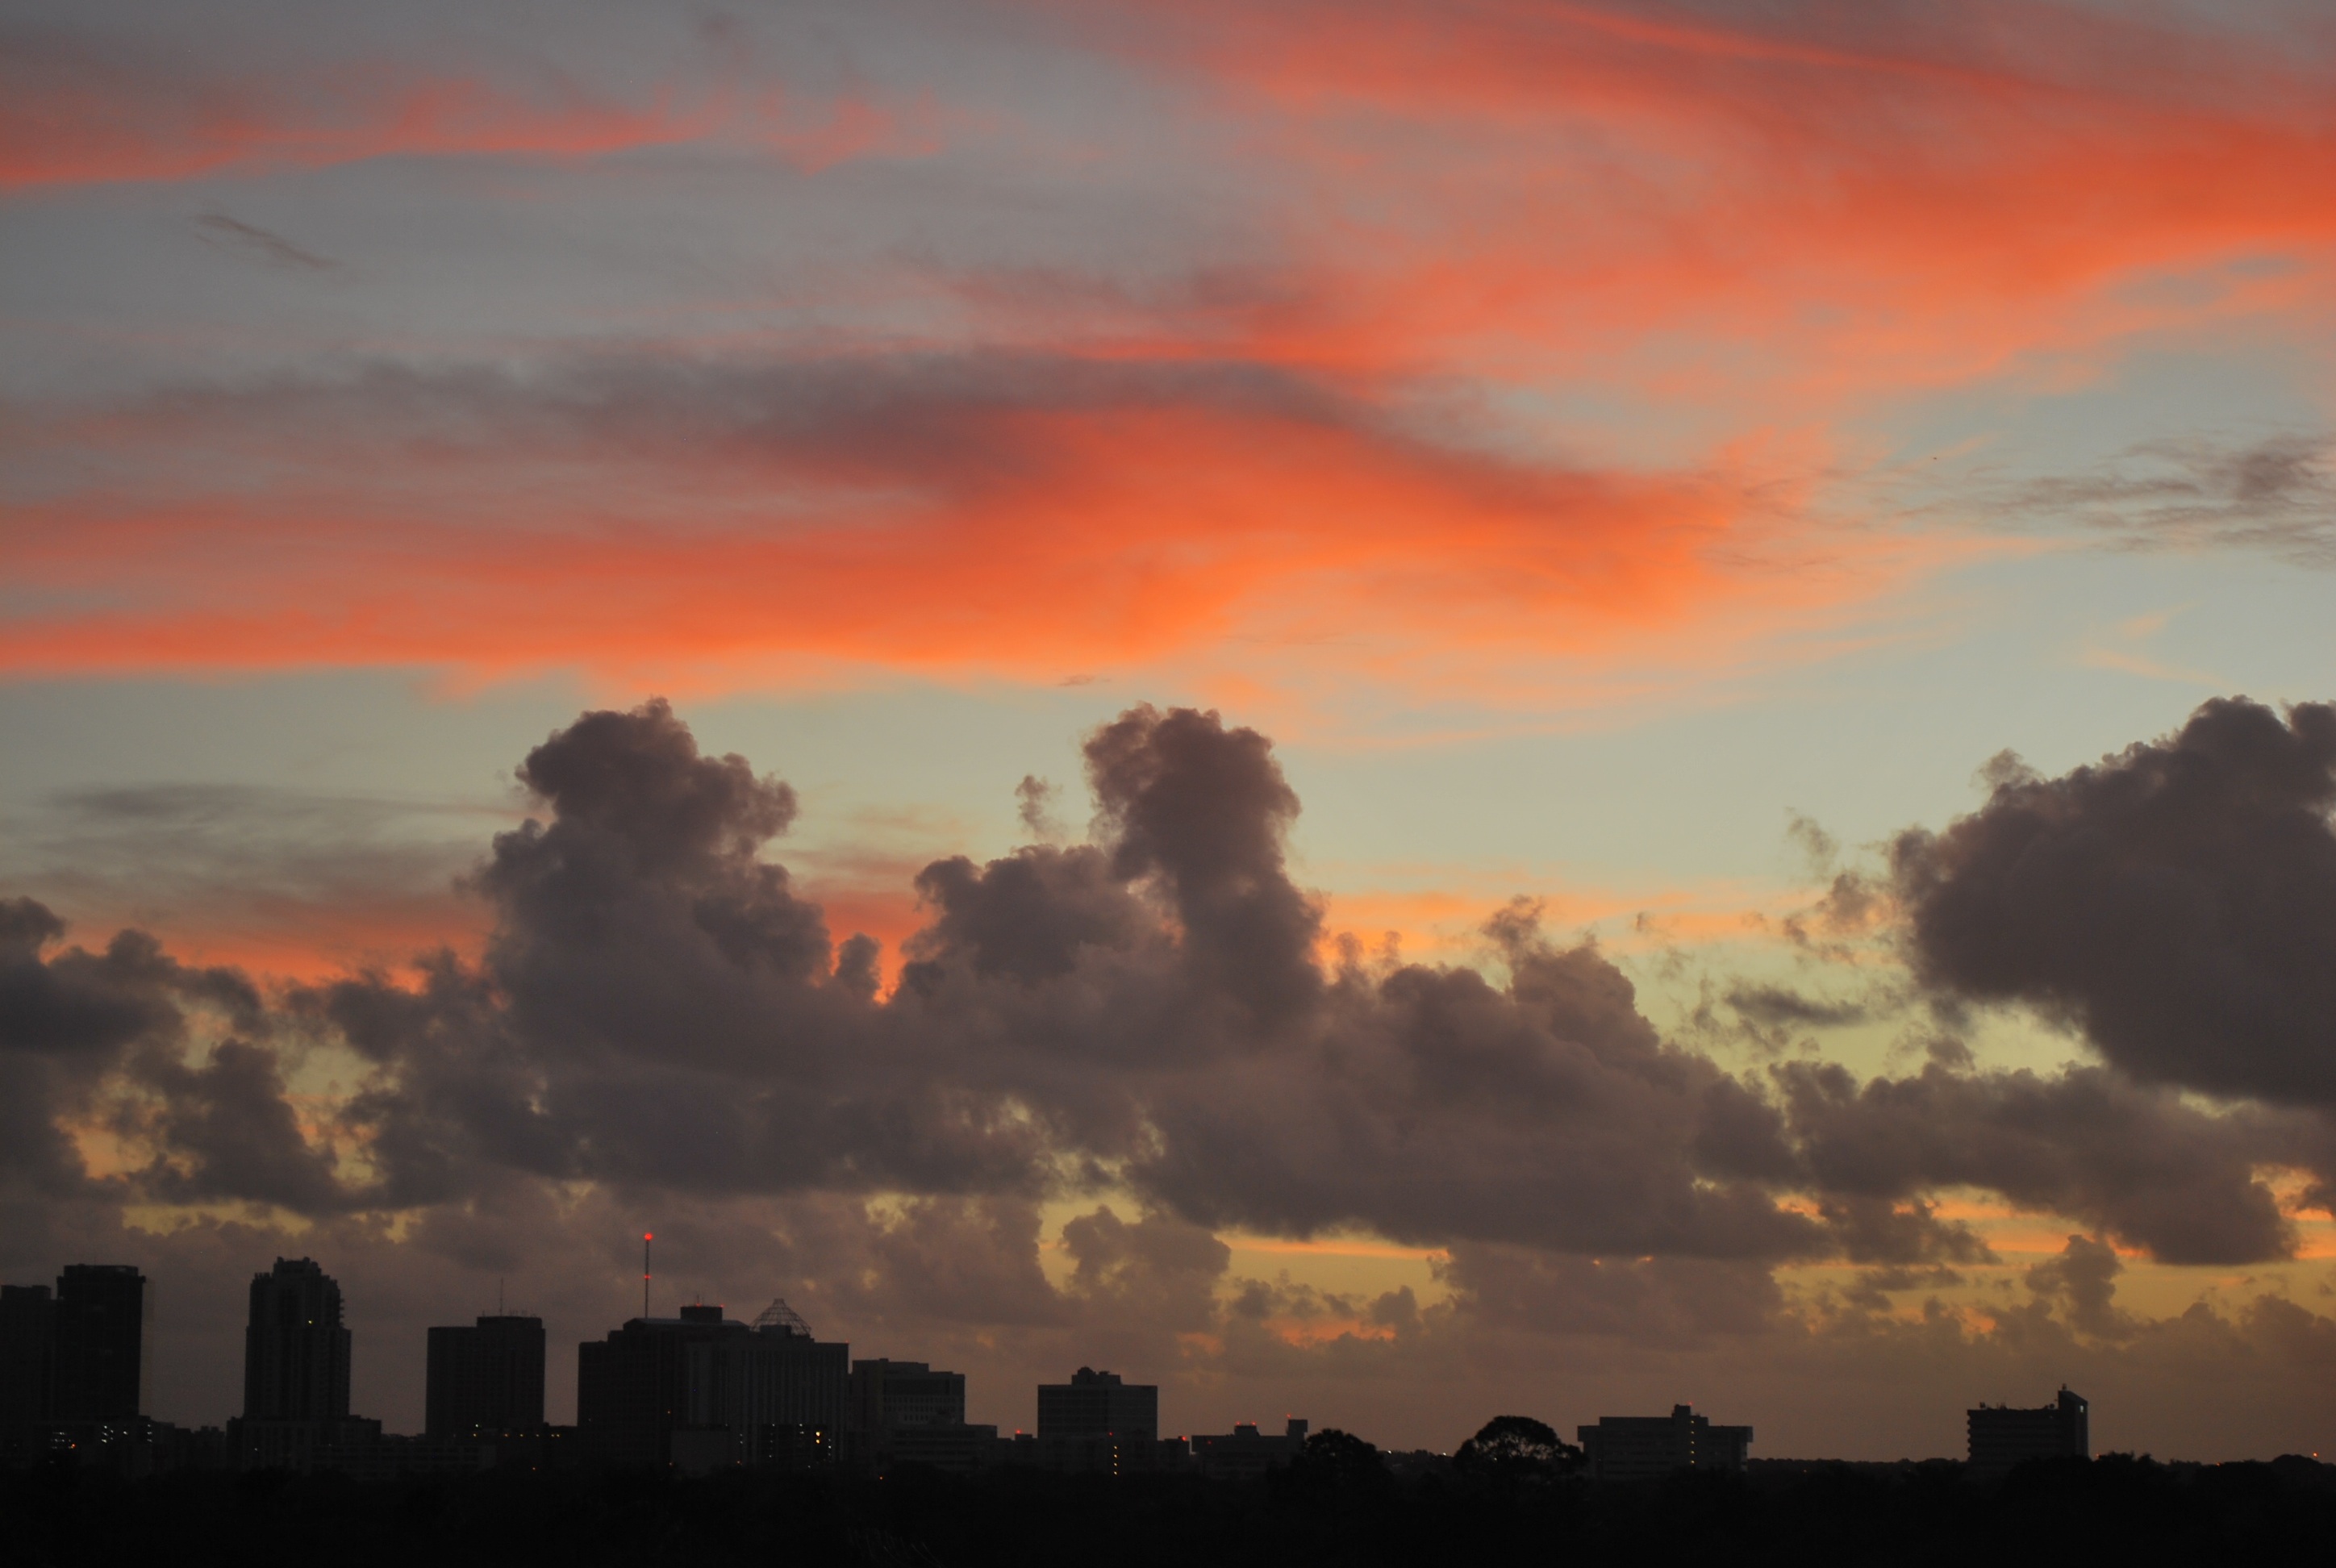
horizon, cloud, sky, sunrise, sunset, skyline, morning, dawn, atmosphere, dusk, evening, cumulus, afterglow, meteorological phenomenon, red sky at morning